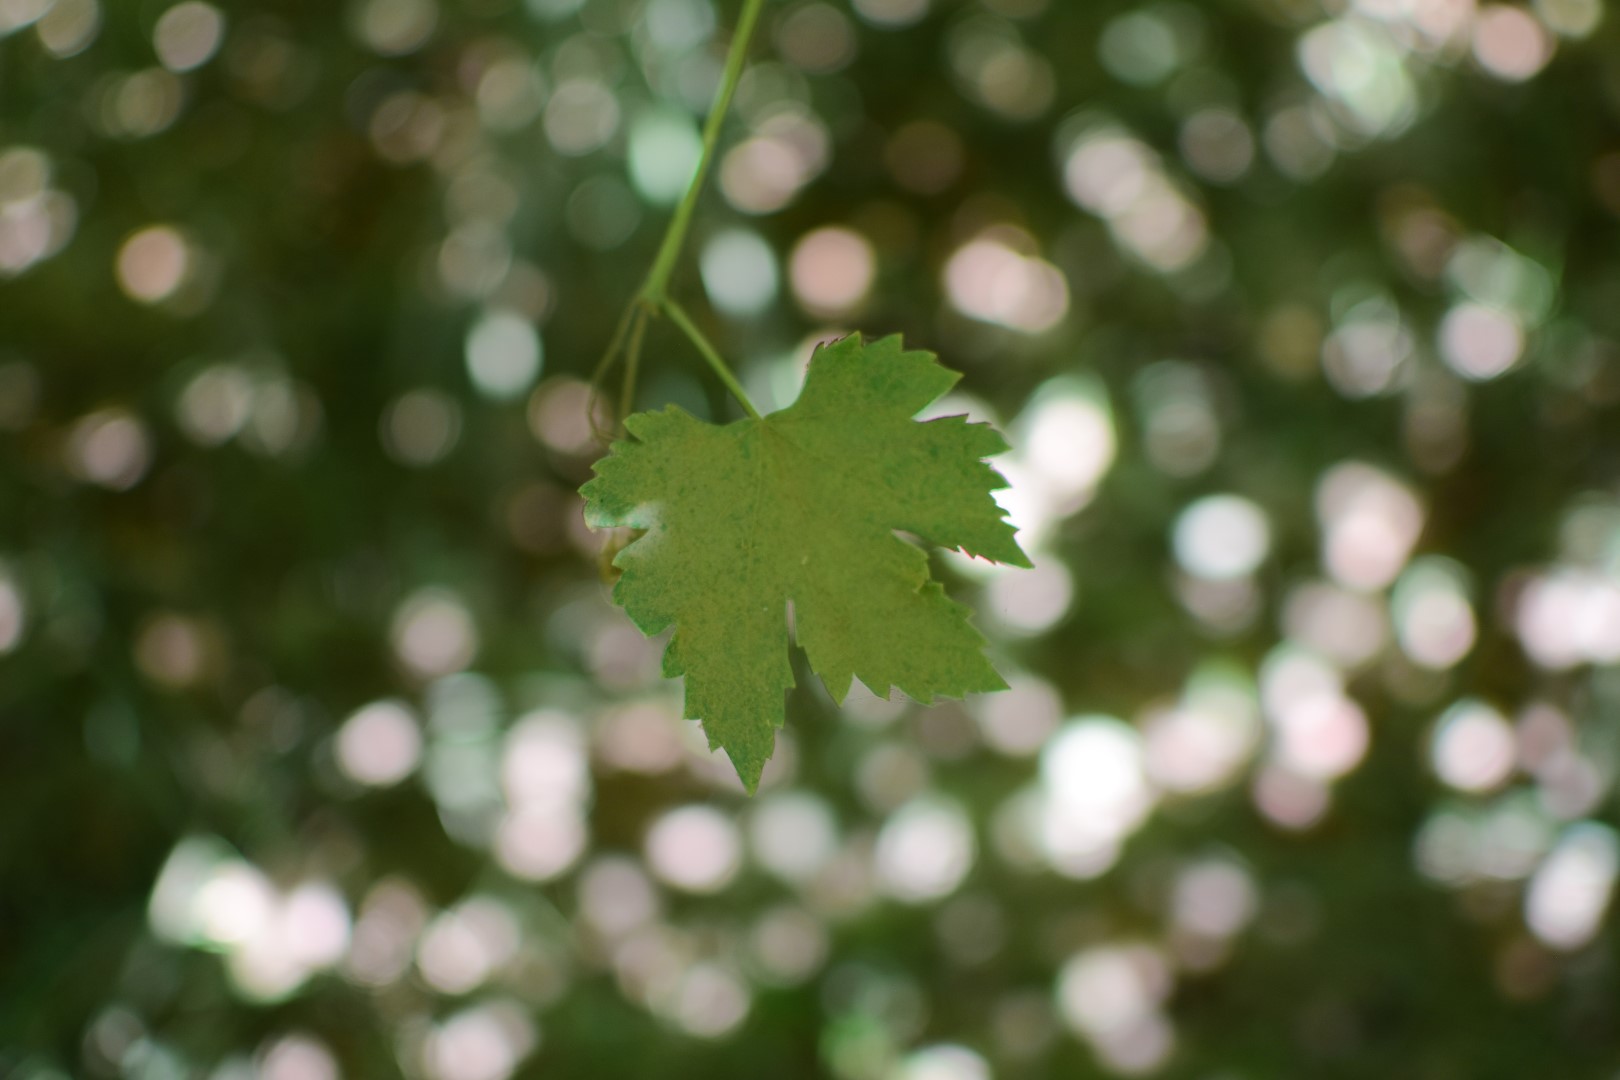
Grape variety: Halawani